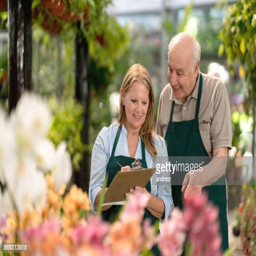
friendly senior couple working at a garden center making an inventory looking happy